Bréville, Charente

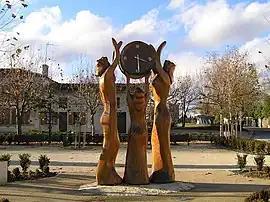
The sculpture in the main square in Bréville

Bréville is a commune in the Charente department in southwestern France.